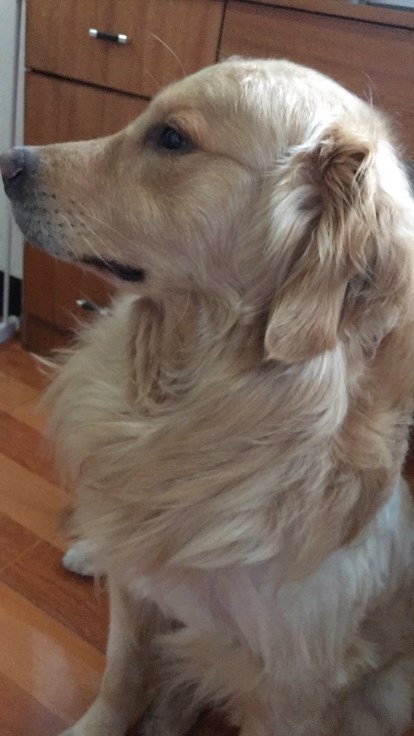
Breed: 5355-n000126-golden_retriever